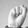
ASL letter: S